U.S. Route 66

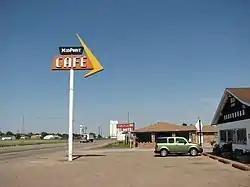
The Midpoint Café in Adrian, Texas, at the midpoint of the route

By the late 1960s, most of the rural sections of US 66 had been replaced by I-40 across New Mexico with the most notable exception being the strip from the Texas border at Glenrio west through San Jon to Tucumcari, which was becoming increasingly treacherous due to heavier and heavier traffic on the narrow two-lane highway. During 1968 and 1969, this section of US 66 was often referred to by locals and travelers as "Slaughter Lane" due to numerous injury and fatal accidents on this stretch.